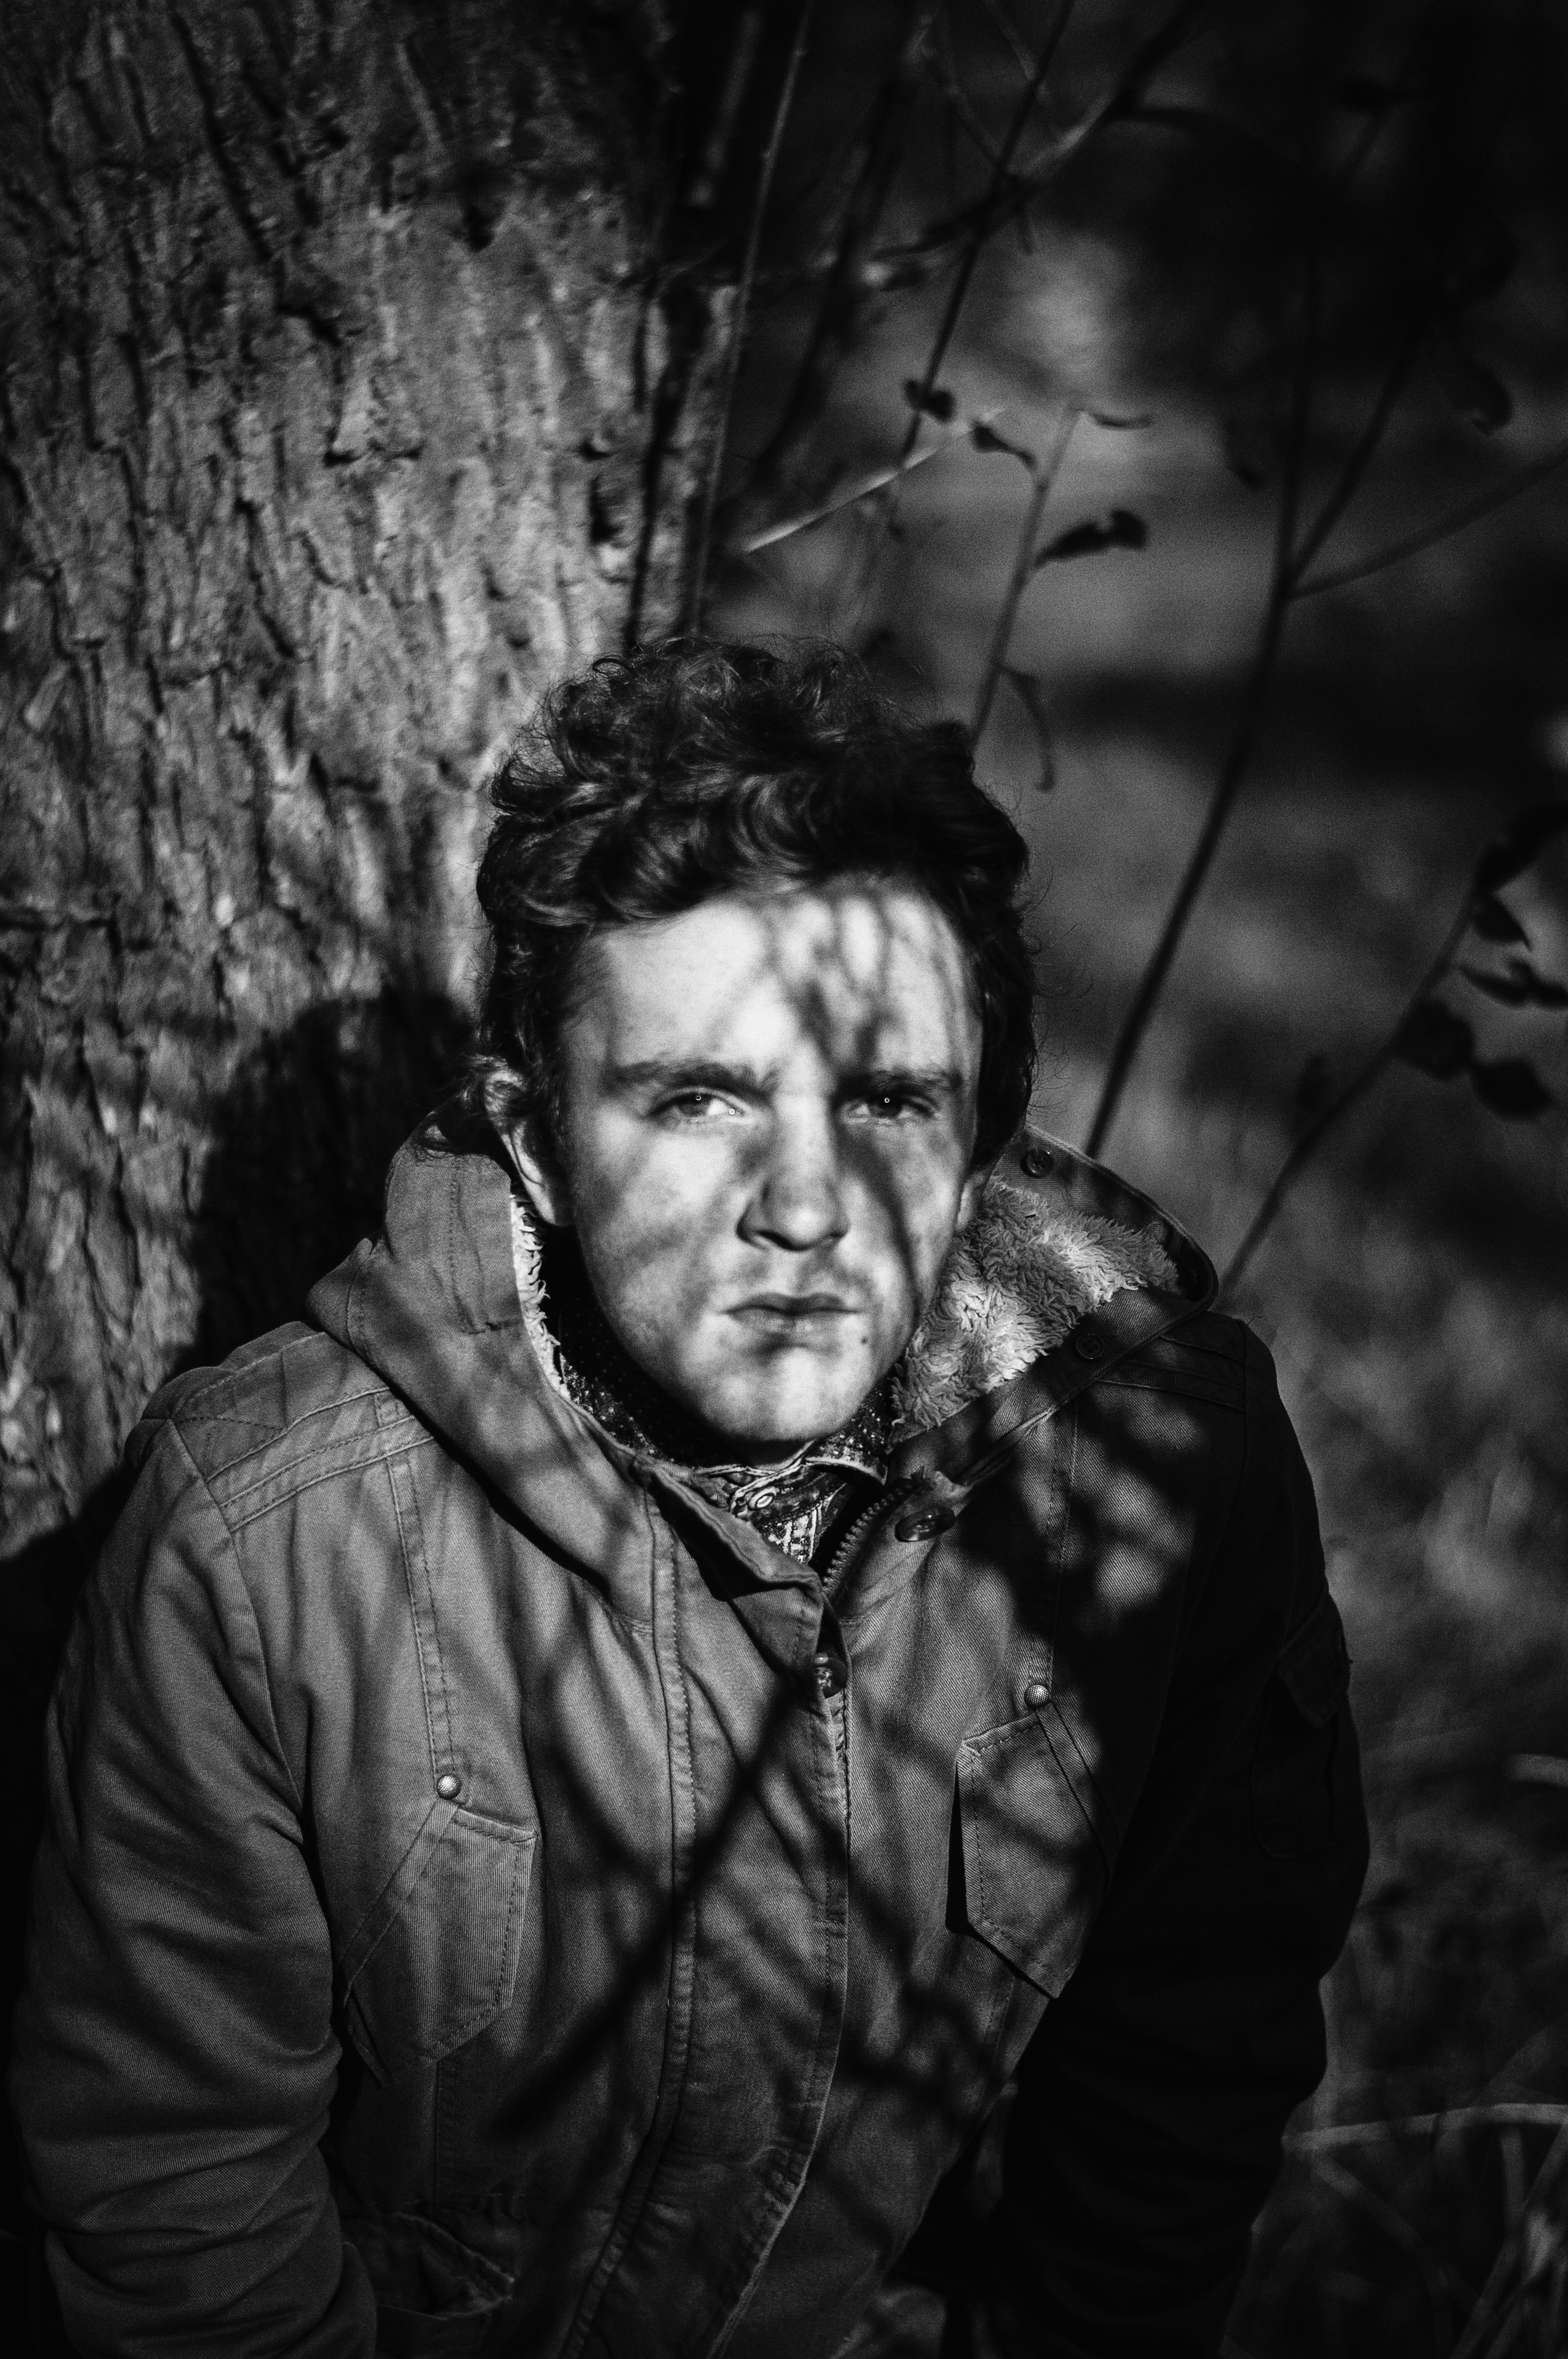
black and white, portrait, darkness, black, monochrome, monochrome photography, film noir